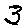
Label: 3